ITMO University

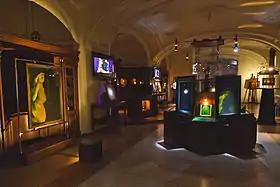
Exhibition "Magic of Light" at ITMO University, 2015

Since 15 August 2009 Russian universities are able to form small innovative enterprises according to Federal Law No.217 of August 2, 2009 N 217-FZ "On Amendments to Certain Legislative Acts of the Russian Federation on the establishment of budget scientific and educational institutions, business entities for the purpose of practical application (implementation) of the results of intellectual activity".